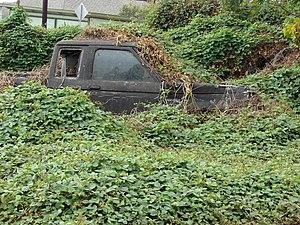
Neonotonia wightii, aussi appelé Soja pérenne, est une espèce de plantes de la famille des Fabacées.